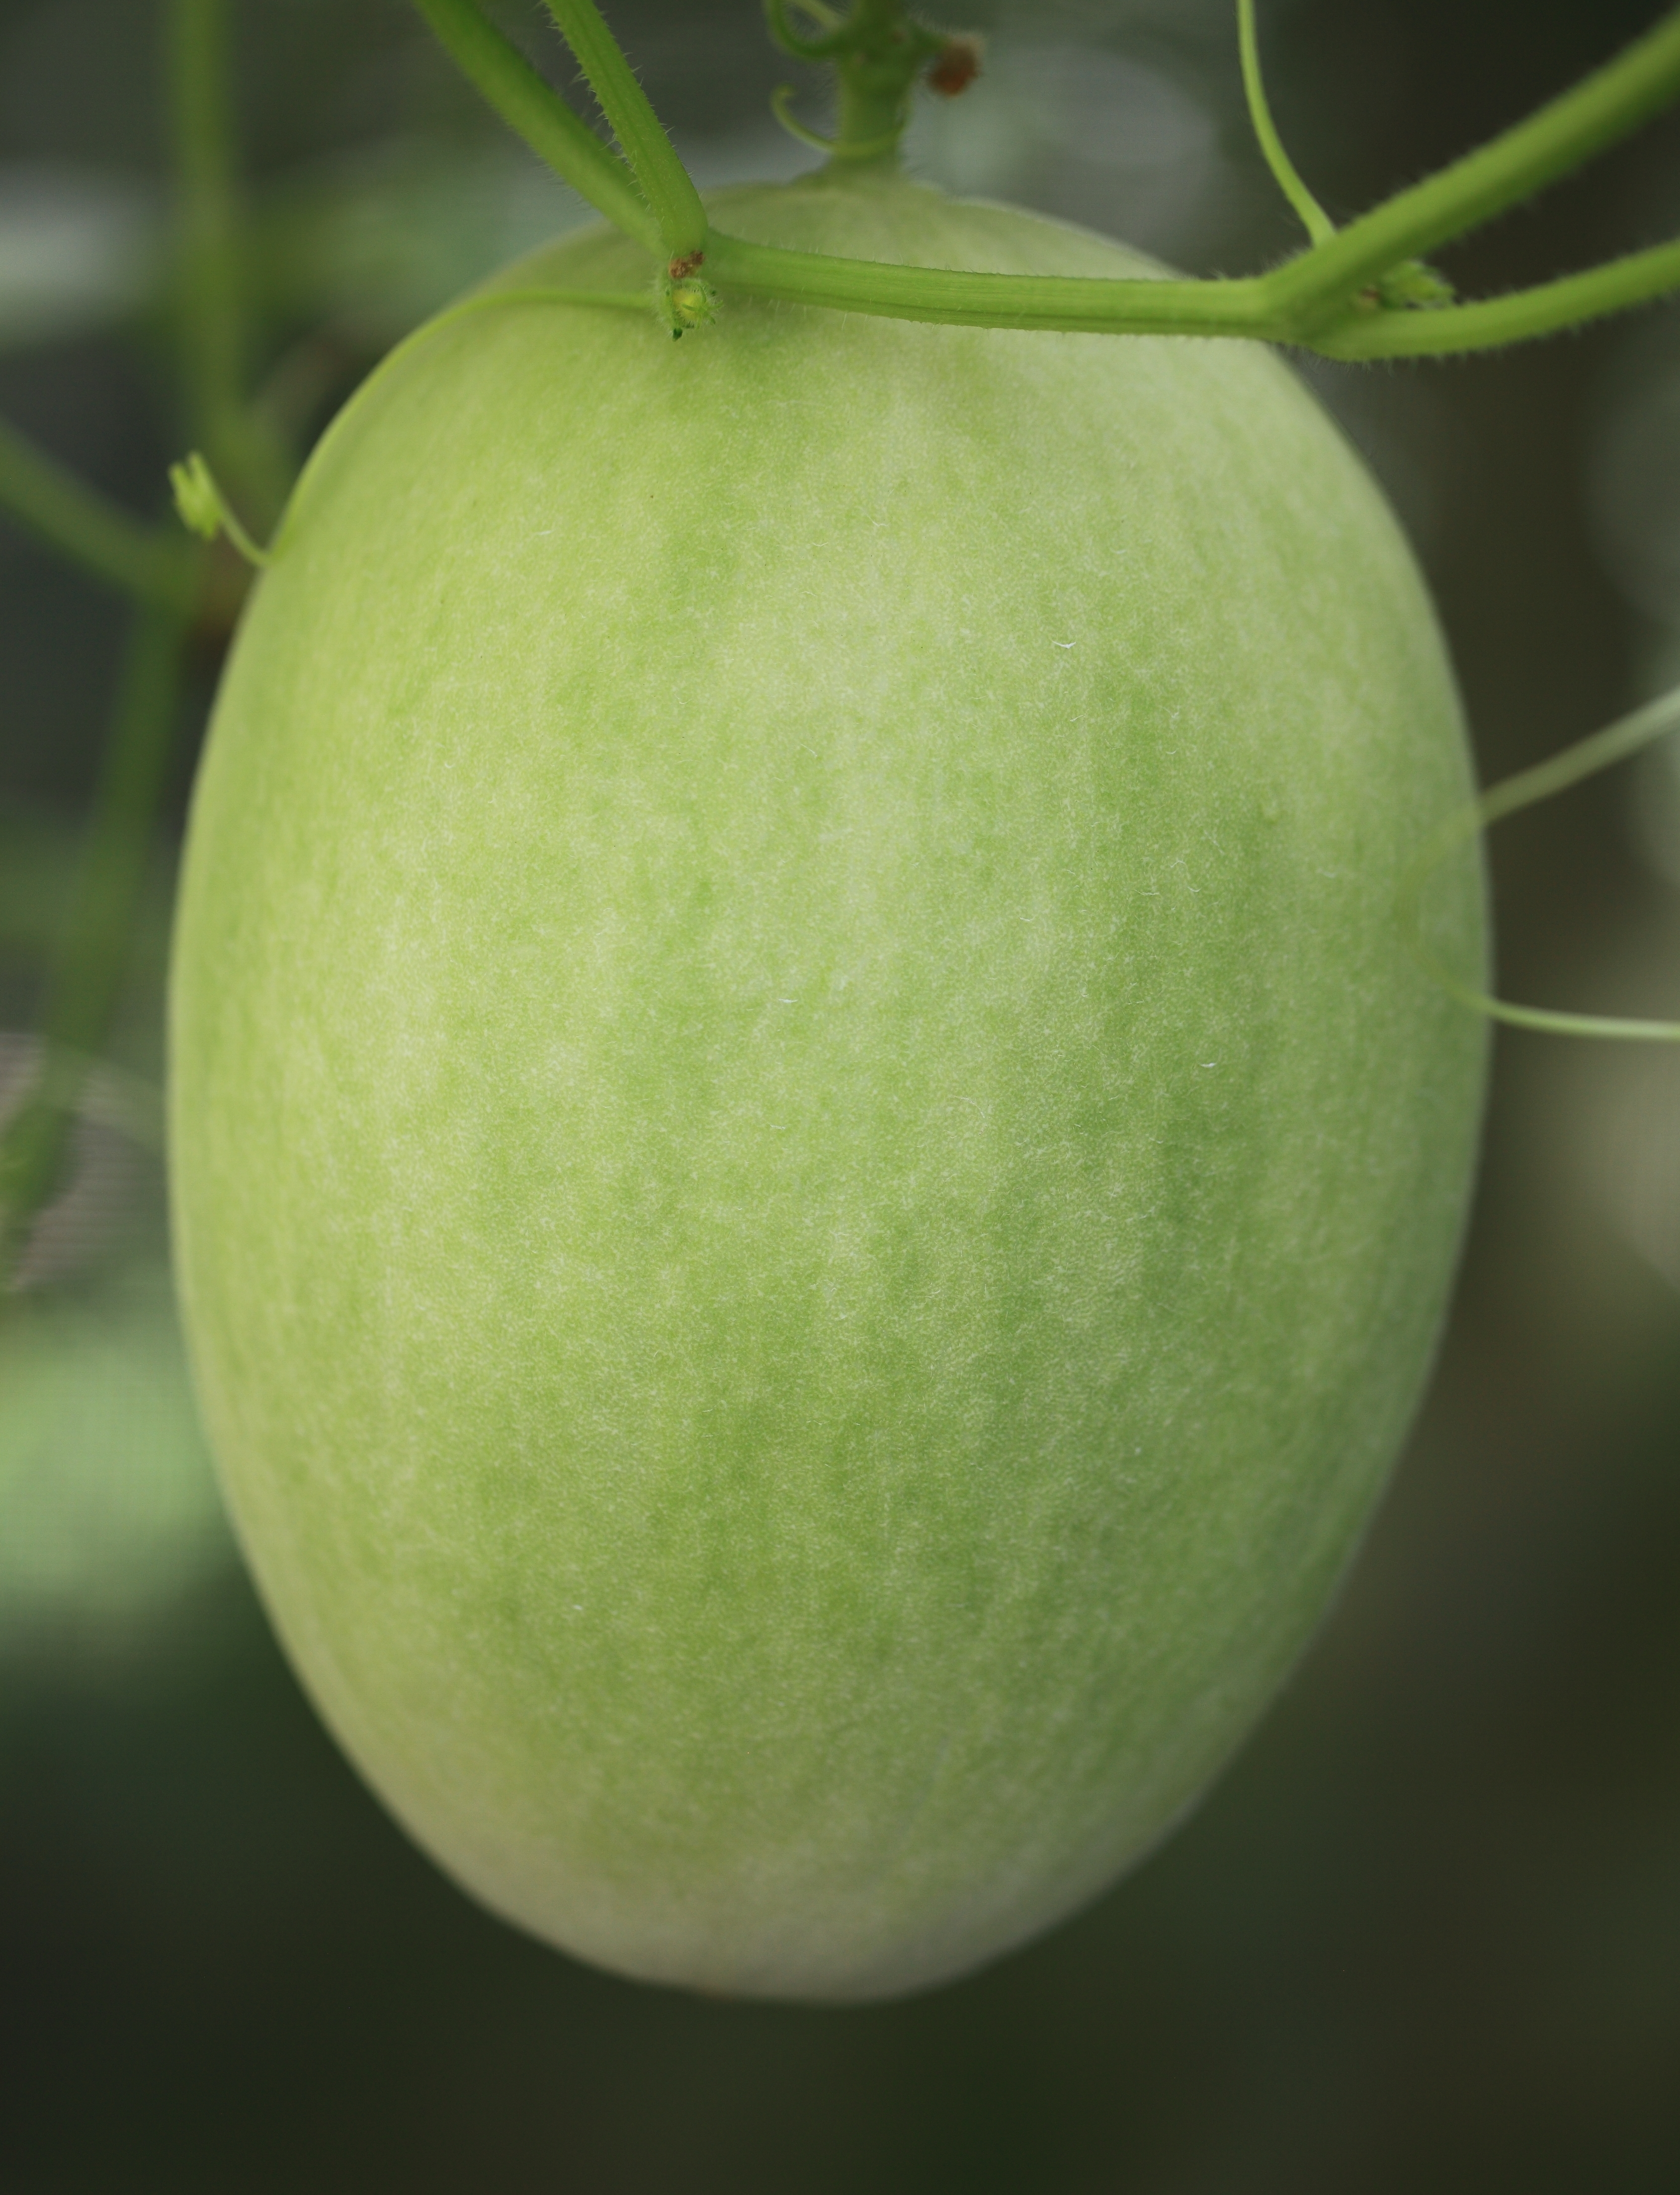
apple, plant, fruit, food, green, high, produce, 5d, sakura, hires, markii, hi, res, resolution, chiba, flowering plant, cucumis, melo, midorishimamelon, inodorus, cucumismelovarinodorus, rose family, granny smith, land plant, manzana verde